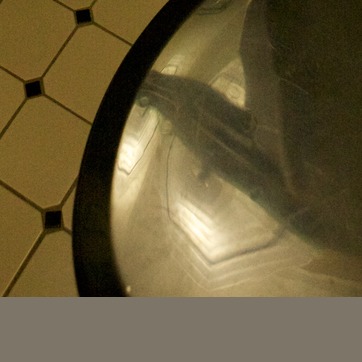
Material: plastic